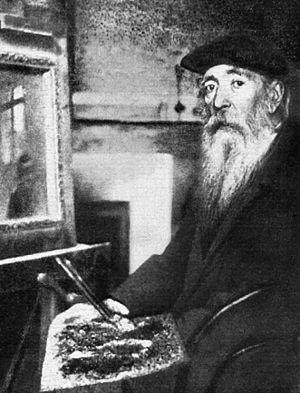
Léonard Jarraud est un peintre français, né en 1848 et mort en 1926 à La Couronne, près d’Angoulême. Sa vocation s’éveille en Charente, où il vit jusqu’à l’âge de dix-huit ans. Il se rend alors à Paris pour s’inscrire à l’École des Beaux-Arts et tenter de faire carrière, mais son séjour dans la capitale est marqué par une succession d’échecs, notamment au prix de Rome. Ces désillusions n’altèrent ni sa soif d’apprendre ni sa confiance en lui. Lorsqu’il regagne son village natal, en 1889, il a déjà commencé une œuvre de portraitiste et de paysagiste où l’influence du réalisme se fait sentir. Cette influence transparaît également dans les scènes du quotidien qu’il a peintes jusque-là.